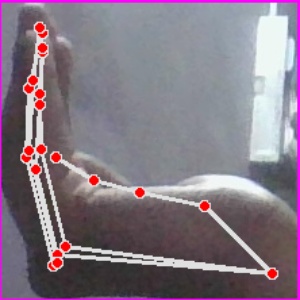
अक्षर: स